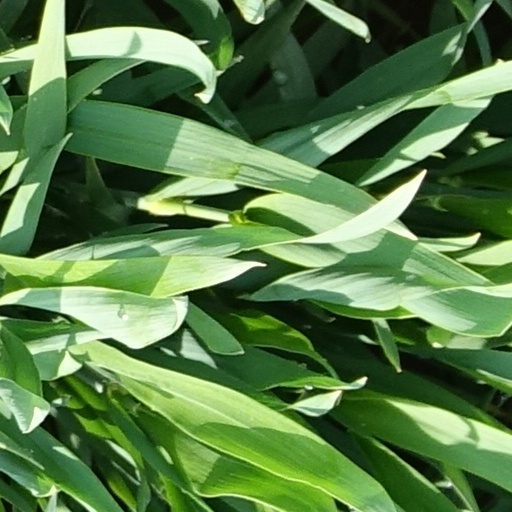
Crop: wheat